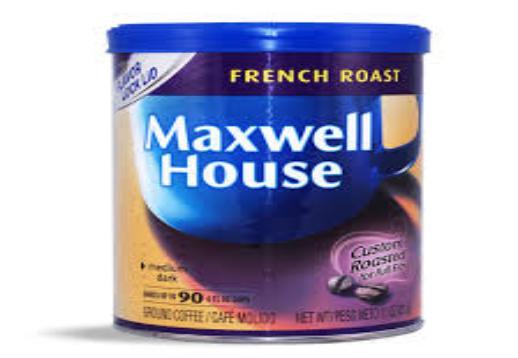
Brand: Maxwell House
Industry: Food